Twin Creeks gold mine

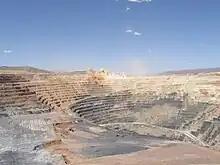
Rock blasting at the mine. Note the size of the excavators for scale (foreground, left), and that the bottom of the mine is not visible.

It is a gold and silver mine operated by Newmont. The Chimney Creek gold deposit, now part of Twin Creek, was first identified in the 1980s. A rare specimen of orpiment discovered in the mine